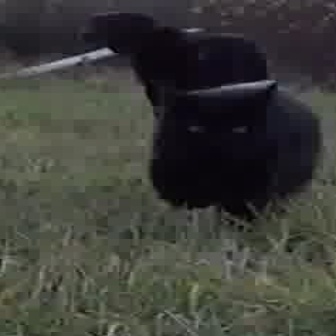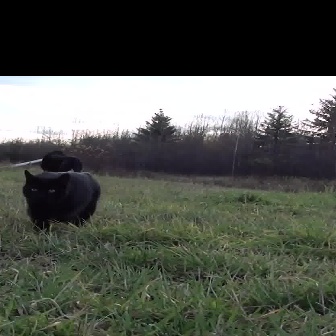
  Please identify the target specified by the bounding box [133,75,323,265] in the first image and locate it in the second image. Return the coordinates in [x_min,y_min,x_max,y_max] format.
Answer: [22,168,101,247]